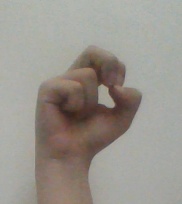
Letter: gaaf